Julie Boulet

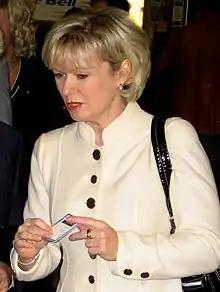

Julie Boulet (born June 16, 1959 in Saint-Tite, Quebec) is a Canadian politician. Boulet is the current Member of National Assembly for the Quebec riding of Laviolette in the Mauricie region. A member of the Quebec Liberal Party, she was Minister of Transports (2007-2010) and Minister of Employment and Social Solidarity (2010-2012) in the Charest government.